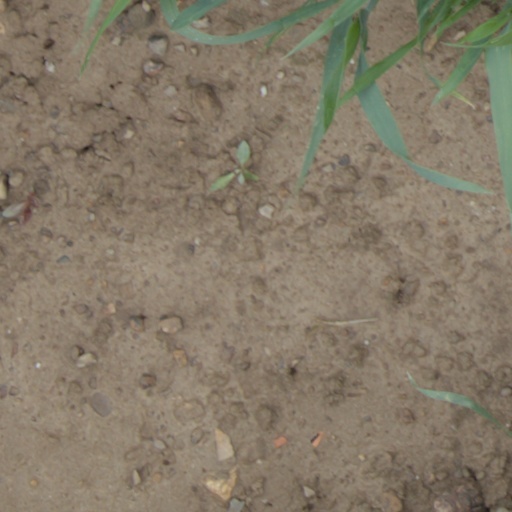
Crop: wheat